James Glencairn Burns

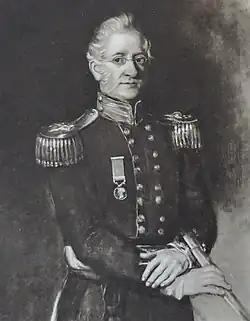
Lieutenant-Colonel James Glencairn Burns circa 1850

Retiring in 1839 James moved from India and lived in London for four years. His second wife Mary Becket, who he had married in 1828 at Nasirabad in India, died on 13 November 1844 aged 54. and then to Berkely Street in Cheltenham where he lived with his brother, the widower William Nicol Burns and his daughters Annie and Sarah. In 1855 James was appointed brevet Lieutenant-Colonel. This was a warrant that gave a commissioned officer a higher rank, as a reward for meritorious conduct or gallantry, but may not necessarily confer the precedence, authority, or pay of the real rank. James taught Hindustani and was involved in amateur theatricals.